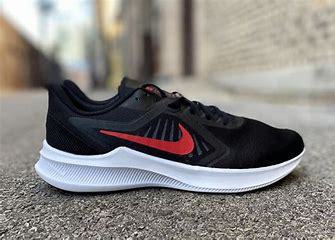
Brand: Nike
Model: Downshifter 11